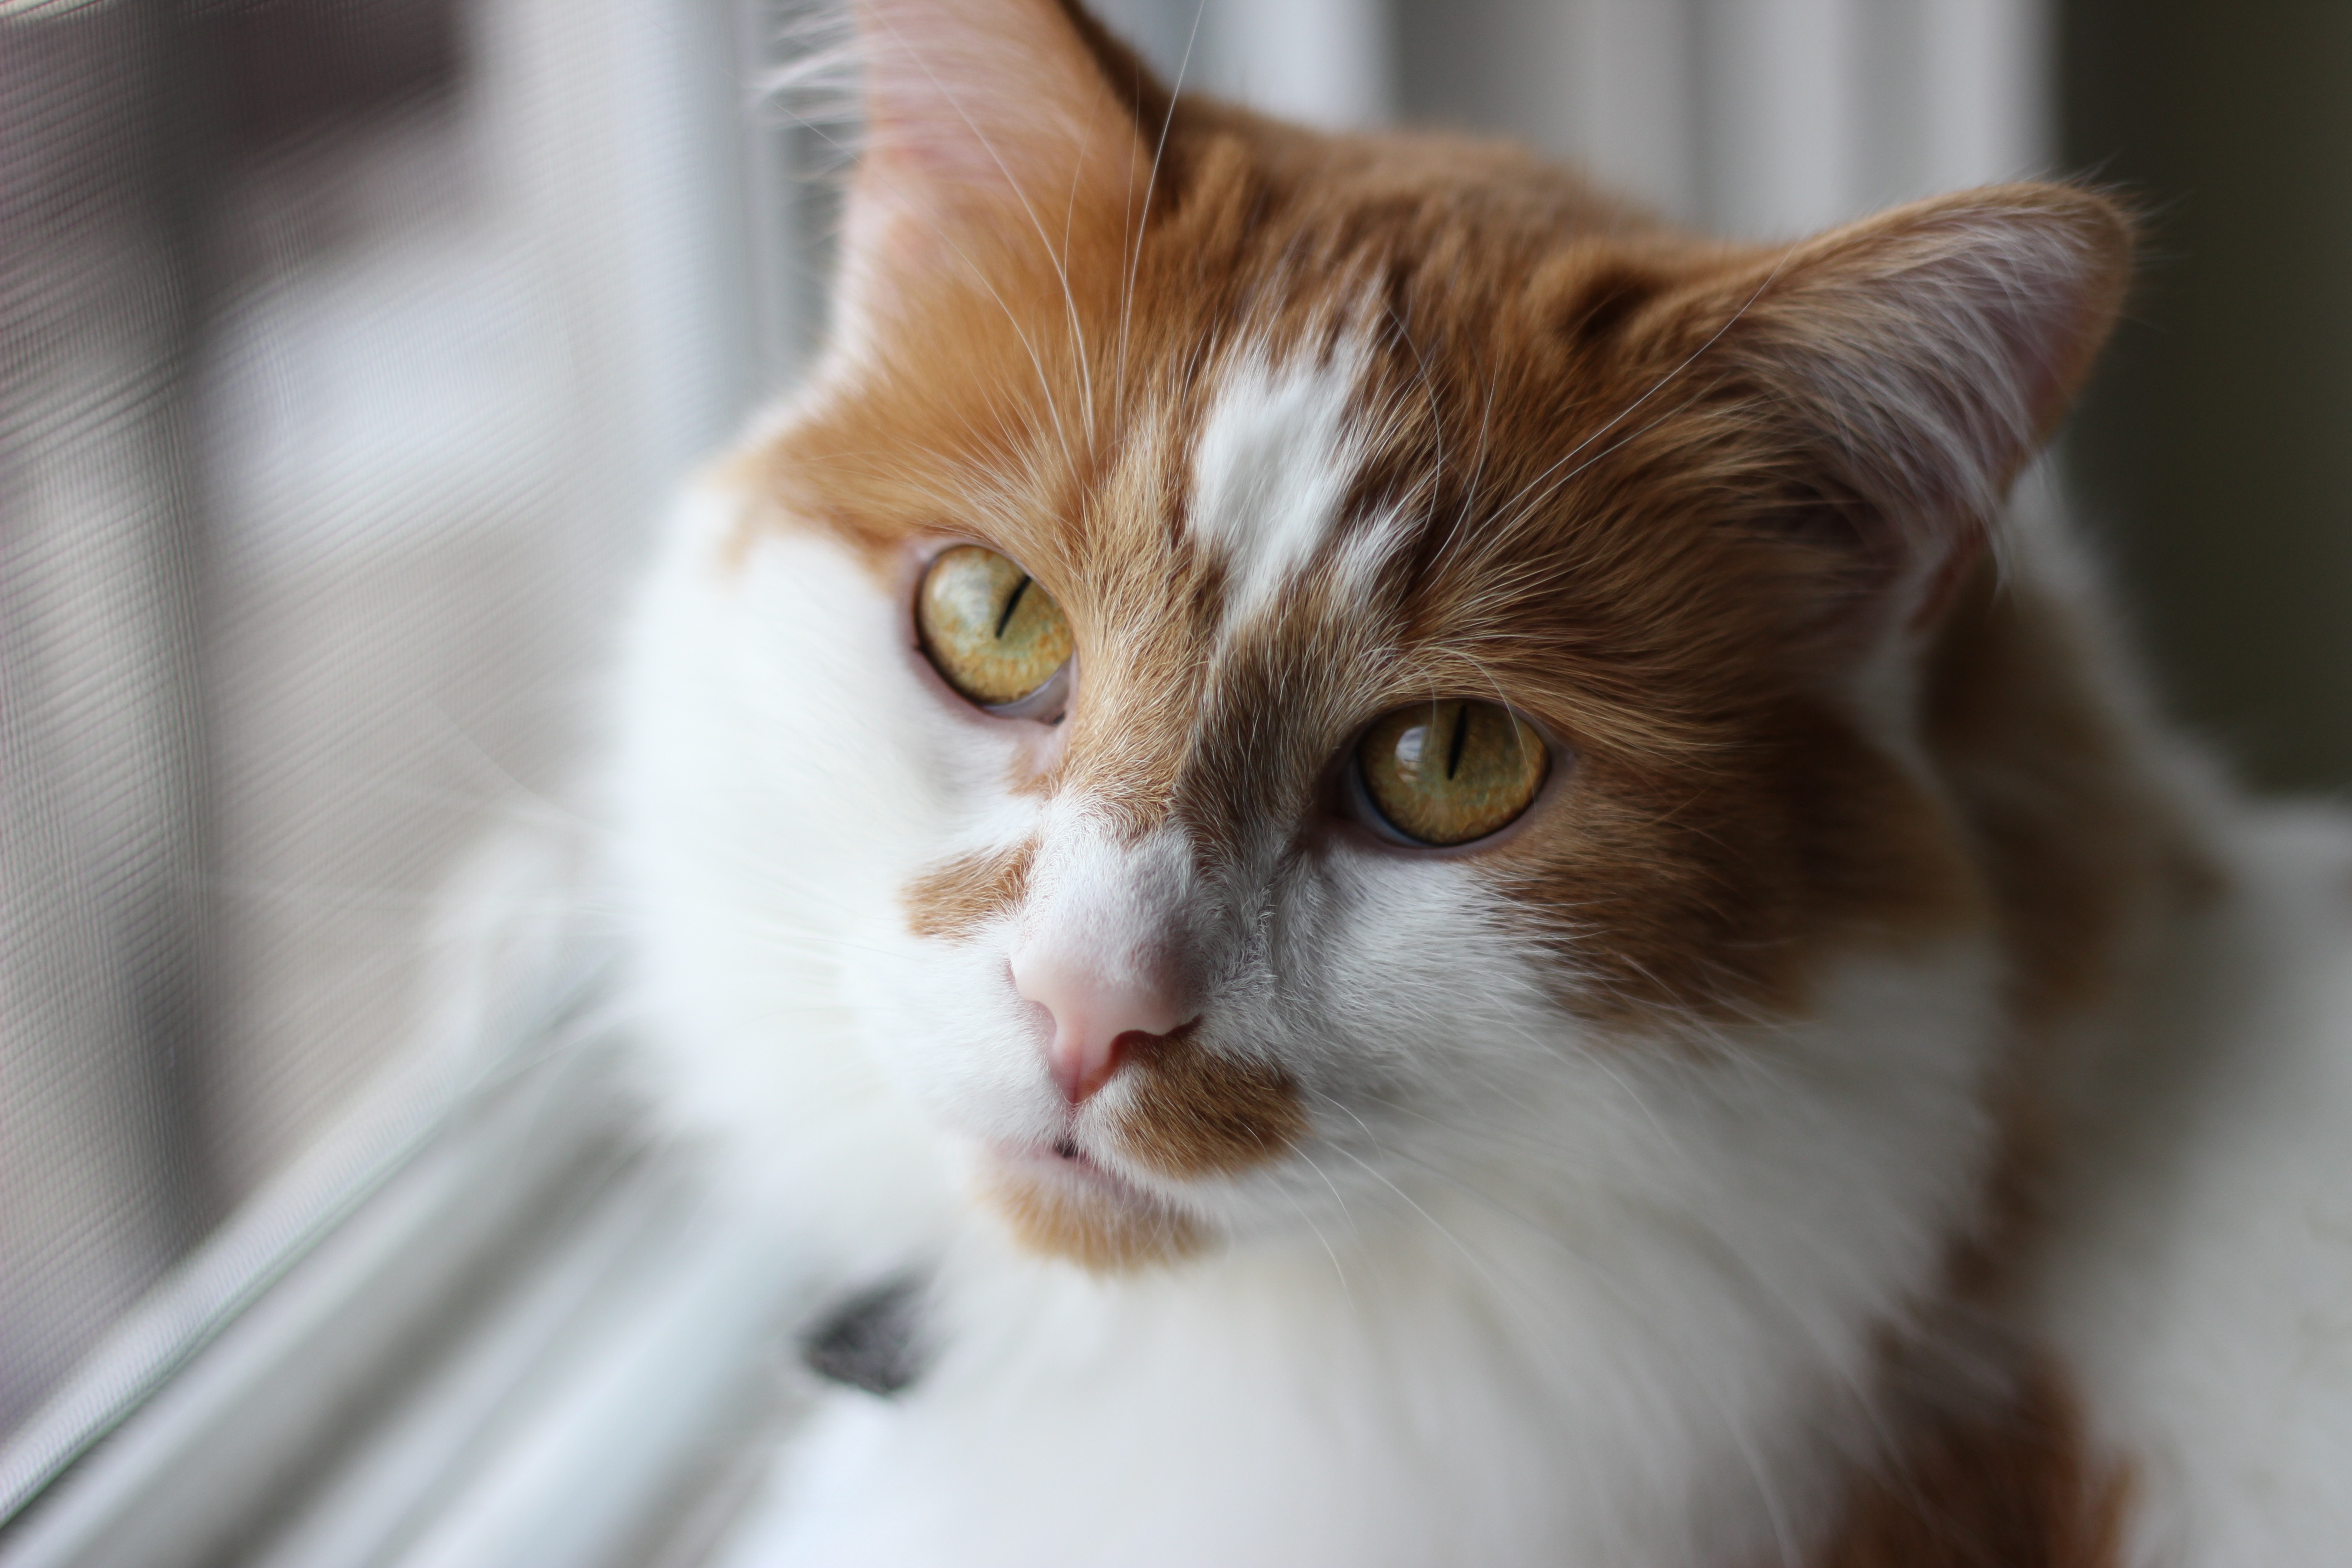
white, animal, cat, feline, mammal, domestic animal, close up, nose, whiskers, look, skin, vertebrate, roux, fart, cat face, longhair cat, eye of cat, norwegian forest cat, small to medium sized cats, cat like mammal, carnivoran, domestic short haired cat